SGR 1806−20

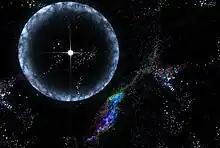
Artist's impression of the surrounding cloud bubble

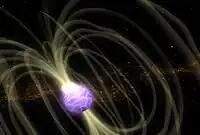
Artist rendering of central neutron star

Forty-two thousand years after a starquake occurred on the surface of SGR 1806-20, the radiation from the resultant explosion reached Earth on December 27, 2004 (GRB 041227). In terms of gamma rays, the burst had an absolute magnitude of around −29. It was the brightest event known to have been sighted on this planet from an origin outside the Solar System until GRB 080319B. The magnetar released more energy in one-tenth of a second (1.0 J) than the Sun releases in 150,000 years (4 W × 4.8 s = 1.85 J). Such a burst is thought to be the largest explosion observed in this galaxy by humans since the SN 1604, a supernova observed by Johannes Kepler in 1604. The gamma rays struck Earth's ionosphere and created more ionization, which briefly expanded the ionosphere. The quake was equivalent to a magnitude 32 on the Richter scale.